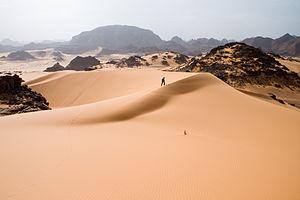
Un marcheur laisse des empreintes sur le sable mou des dunes de Tadrart Acacus, une zone désertique de l'ouest libyen appartenant au Sahara. Italiano: Tracce lasciate sulle soffici dune di sabbia nel Tadrart Acacus, un'area deserta nel sud-ovest libico, deserto del Sahara.